Tarzanesque

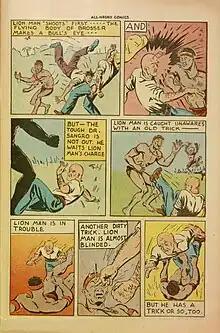
"Lion Man" page from All-Negro Comics #1 (1947).

In 1947, disturbed by the way black people were portrayed in comic books (especially in hero stories set in Africa), the African-American journalist Orrin C. Evans created the comic book All-Negro Comics, produced and directed to the black audience (something like the so-called race films between the 1910s and 1950s and the Blaxploitation movies in the 1970s). In this comic book Orrin's brother, George J. Evans Jr., created the hero Lion Man, an African-American scientist in the service of the UN, which when sent to the Gold Coast in Africa, comes across a uranium mine and, fearing that the mine fell into the wrong hands, he decides to protect it and becomes a kind of black Tarzanesque. Despite the efforts, the comic book lasted only one issue. This was not the first attempt at a black Tarzanesque; the also African-American Matt Baker created Voodah in 1945, for the third issue of Golfing/McCombs Publisher's Crown Comics. On the cover of the fifth issue, Voodah appears as a Caucasian (although he was still black on the inside pages), and in the next issue, Voodah became white on the inside pages as well.